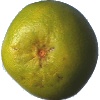
Label: pomelo_sweetie